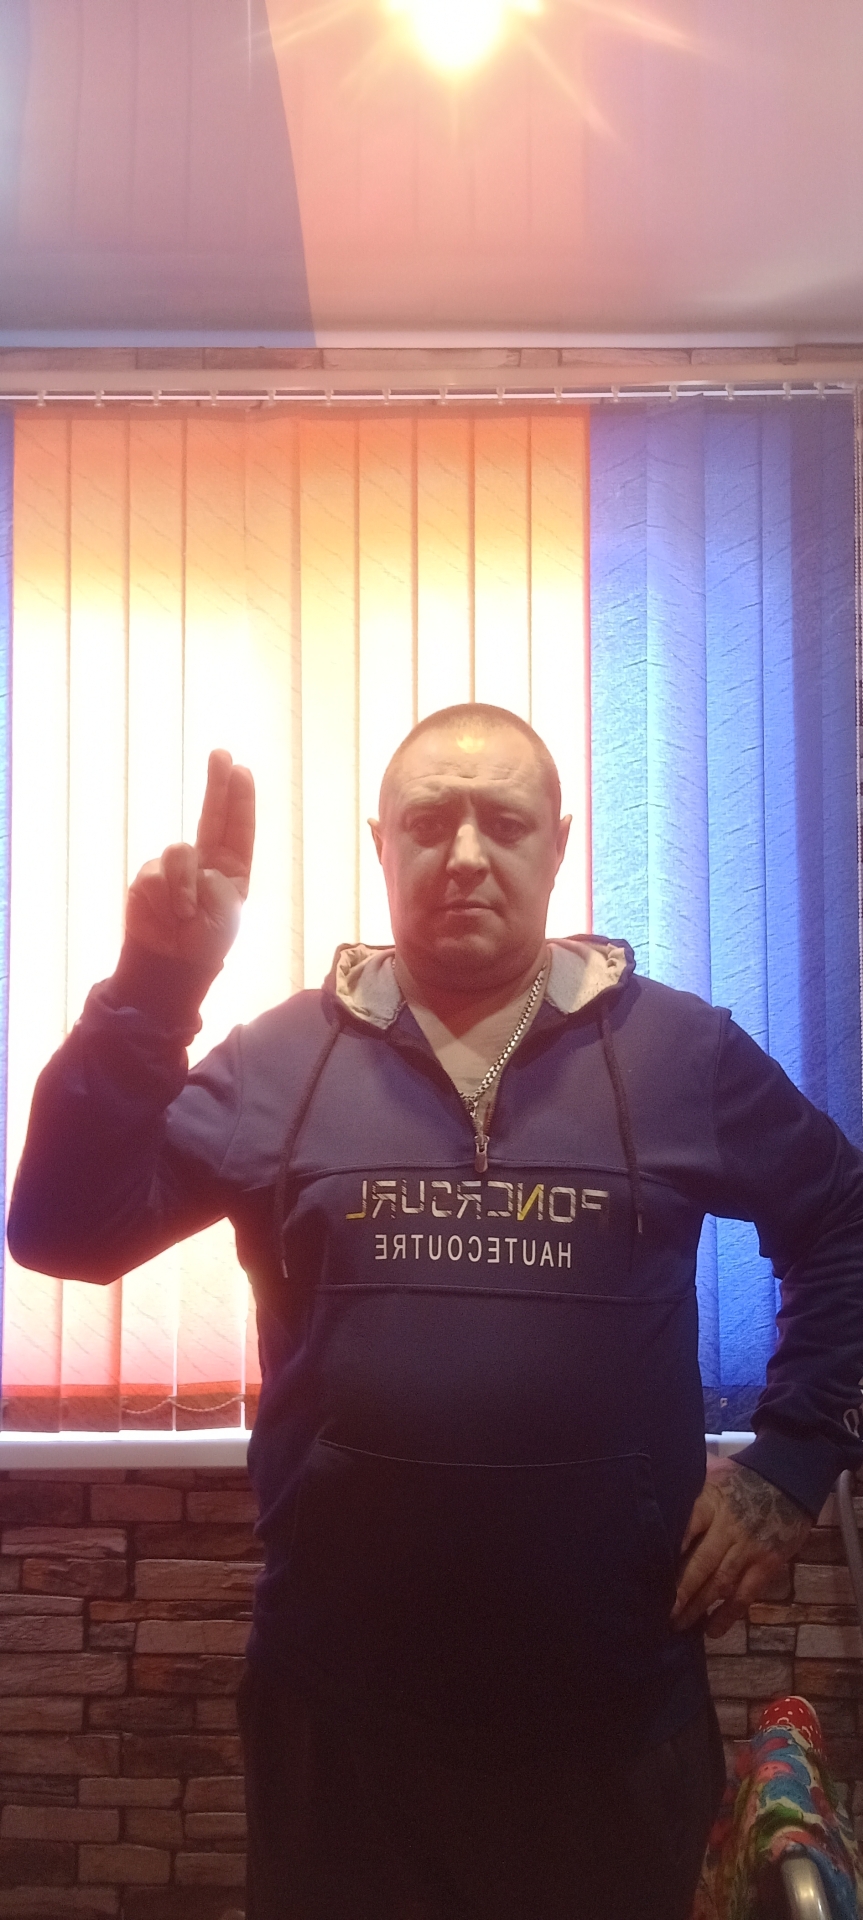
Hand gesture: two_up